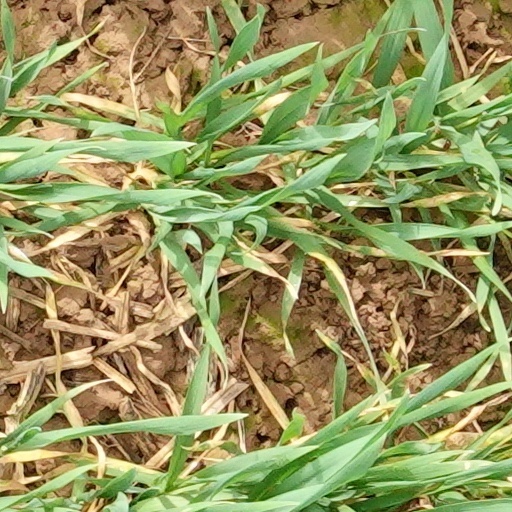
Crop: wheat